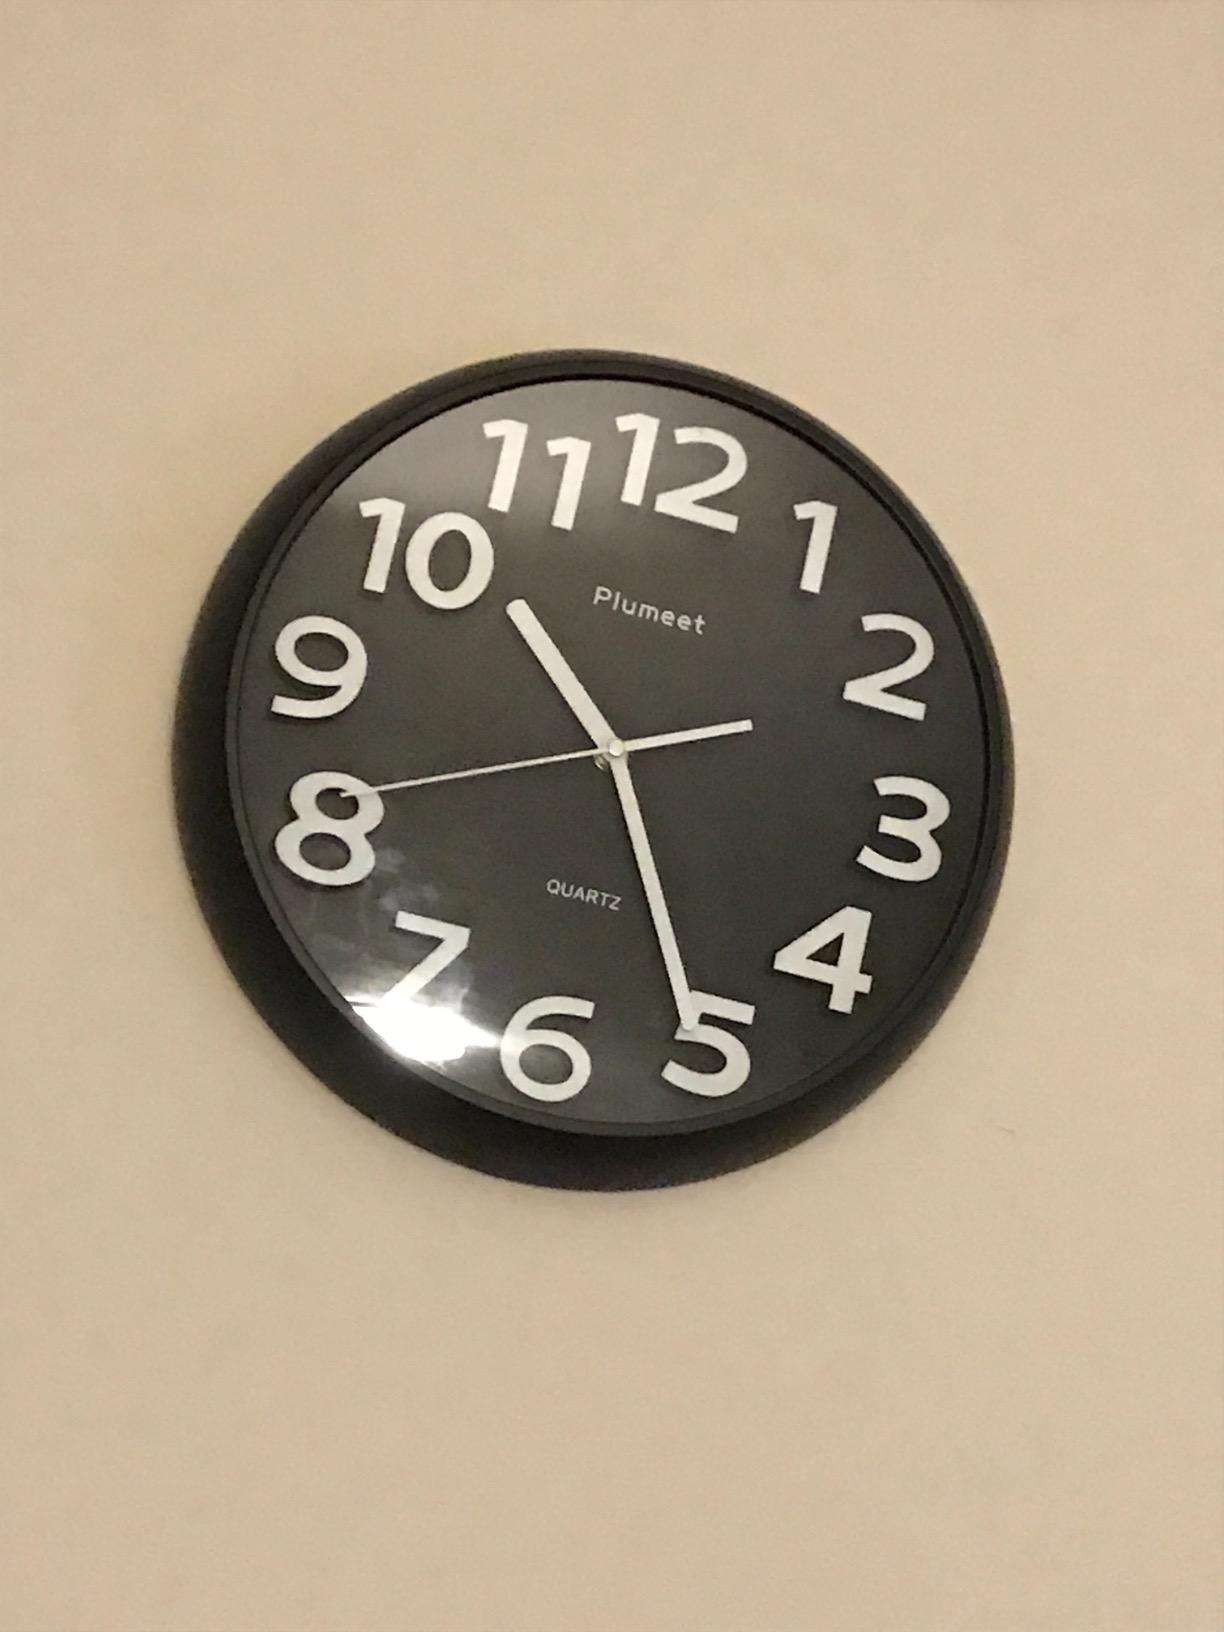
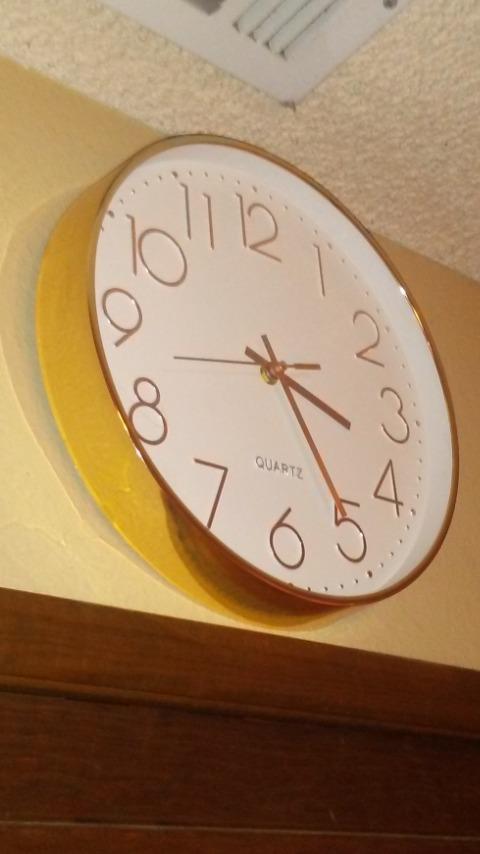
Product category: clock
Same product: no